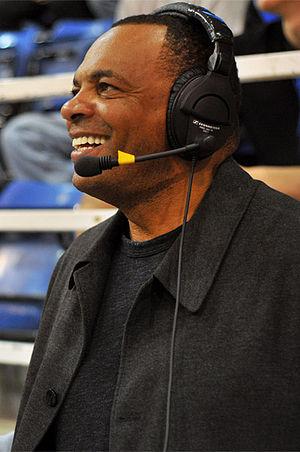
Lionel Eugene Hollins est un ancien joueur américain de basket-ball et entraîneur. Ce meneur de jeu d'1,91 m a inscrit une moyenne de 11,6 points par match en dix ans de carrière, avec cinq équipes.